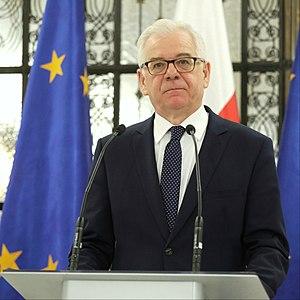
Les relations franco-polonaises désignent les liens, échanges, confrontations, collaborations et rencontres, d’ordre économique, diplomatique, et culturel, qu’ont entretenus hier et entretiennent aujourd’hui la Pologne et la France. Ces relations ont une histoire millénaire, puisque les premiers contacts entre des personnalités publiques relevés dans l'histoire commune des deux pays, remontent au XIᵉ siècle.
Jacek Krzysztof Czaputowicz, né le 30 mai 1956 à Varsovie, est un diplomate et homme politique polonais, membre du parti Droit et justice. Il est ministre des Affaires étrangères de janvier 2018 à août 2020.